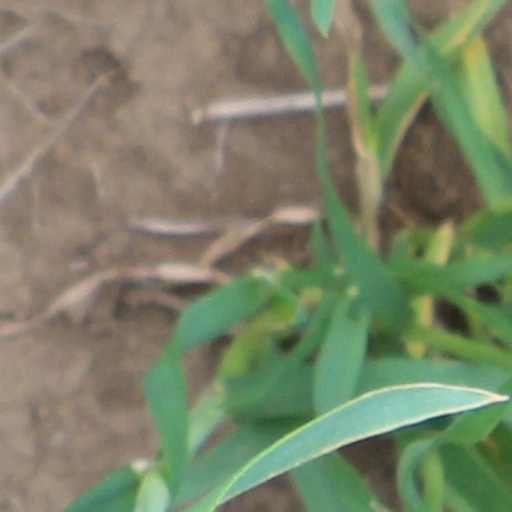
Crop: wheat